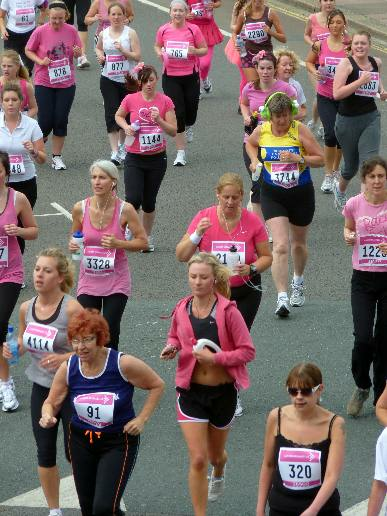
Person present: Yes